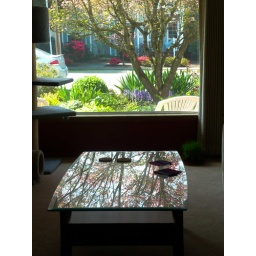
Our pink dogwood tree reflected in our glass coffee table